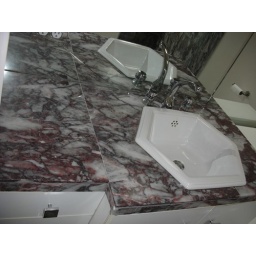
A hexagonal sink surrounded by steak. The mirror doubles the effect.